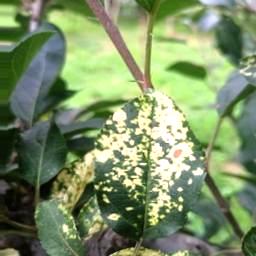
Label: Apple_Mosaic